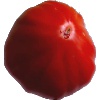
Label: Tomato 3